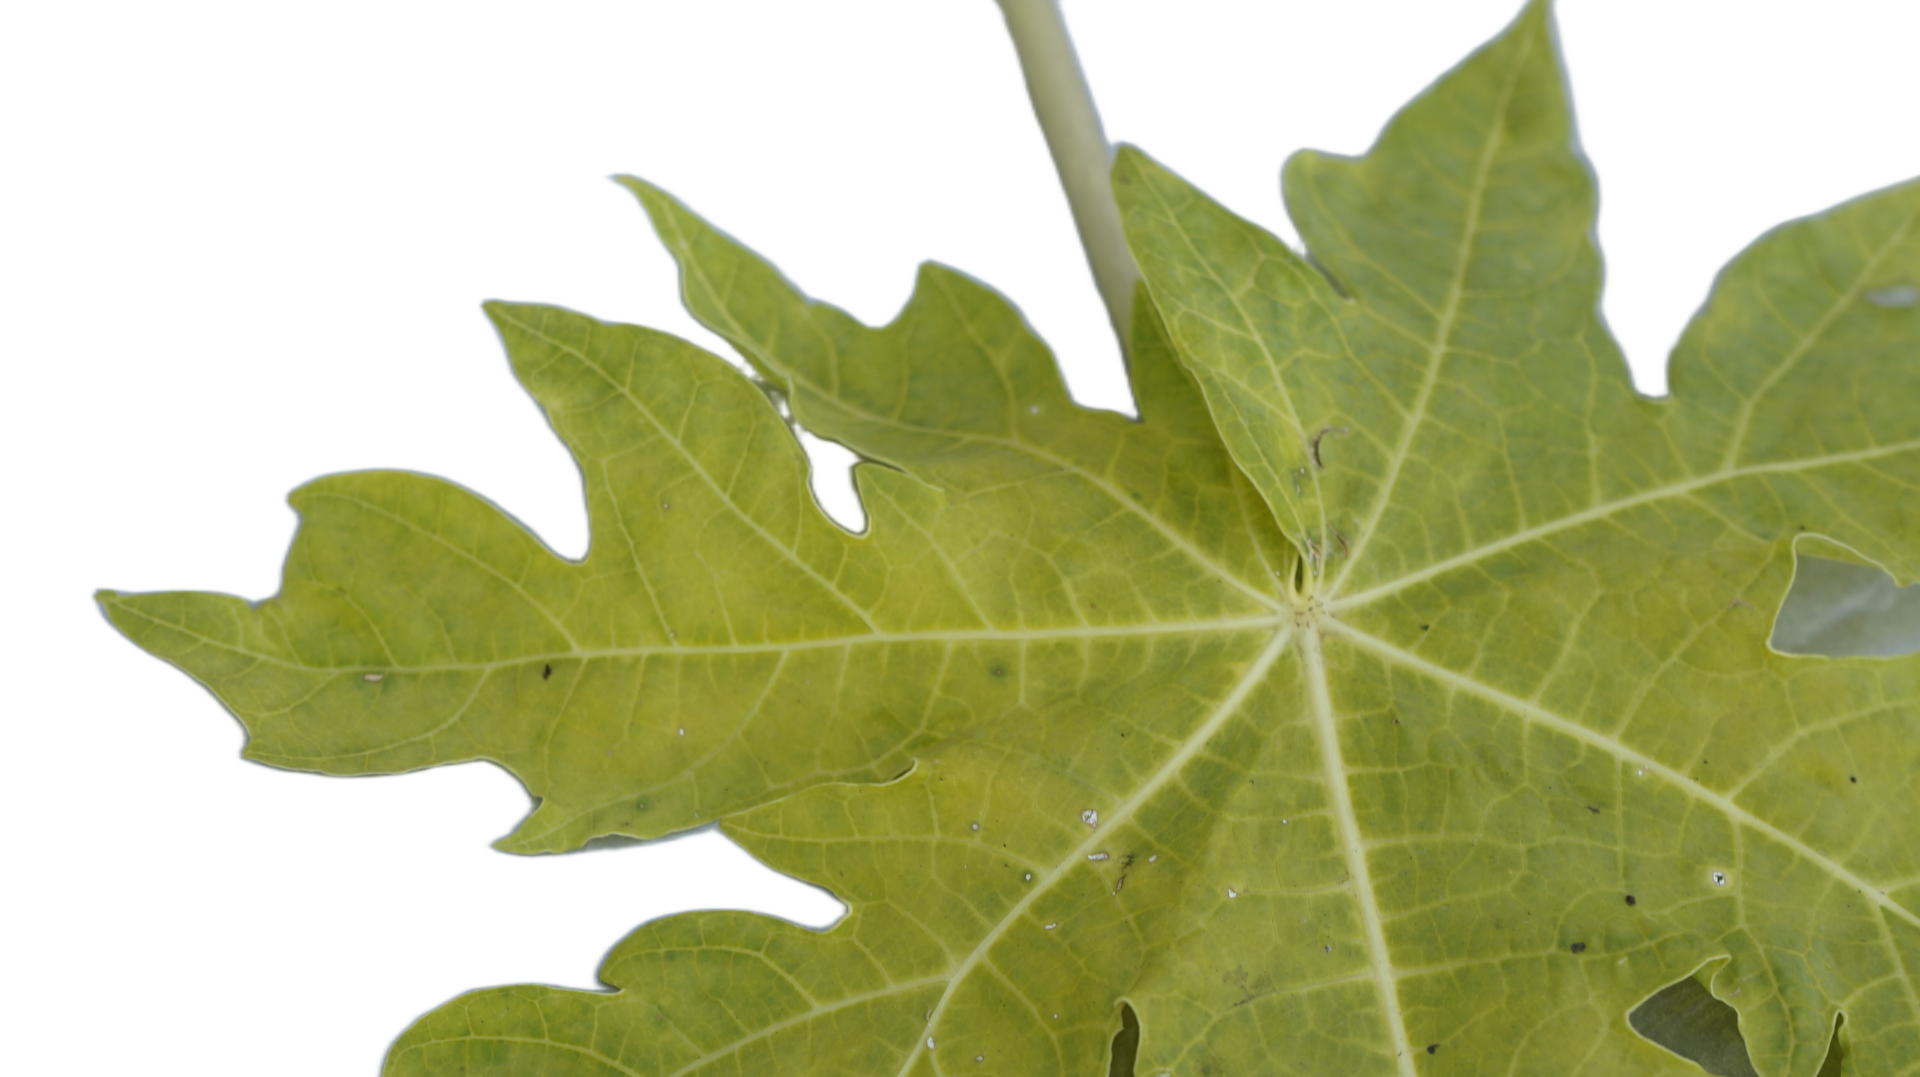
Crop: Papaya
Label: Carica_Insect_Hole